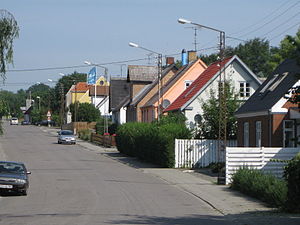
Lobbæk
Bebyggelsen Lobbæk på det sydlige Bornholm.
Lobbæk er en by med 351 indbyggere på det sydlige Bornholm, beliggende 6 km vest for Aakirkeby og 10 km øst for Rønne. Byen ligger i Bornholms Regionskommune, der hører til Region Hovedstaden.